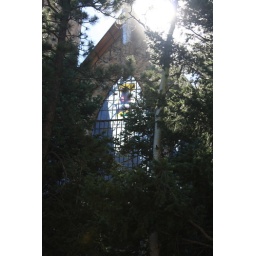
A window in the trees